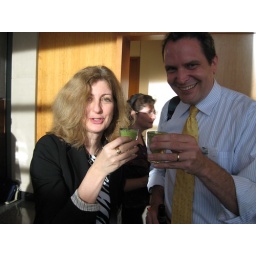
Patty from Arlington VA agrees to drink the green stuff in the shot glass without knowing what it is.